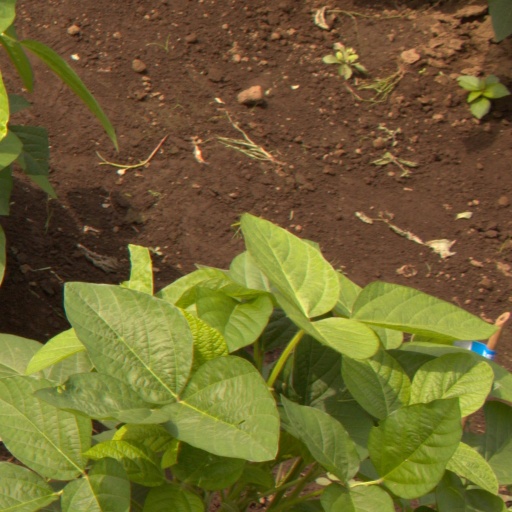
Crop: soybean